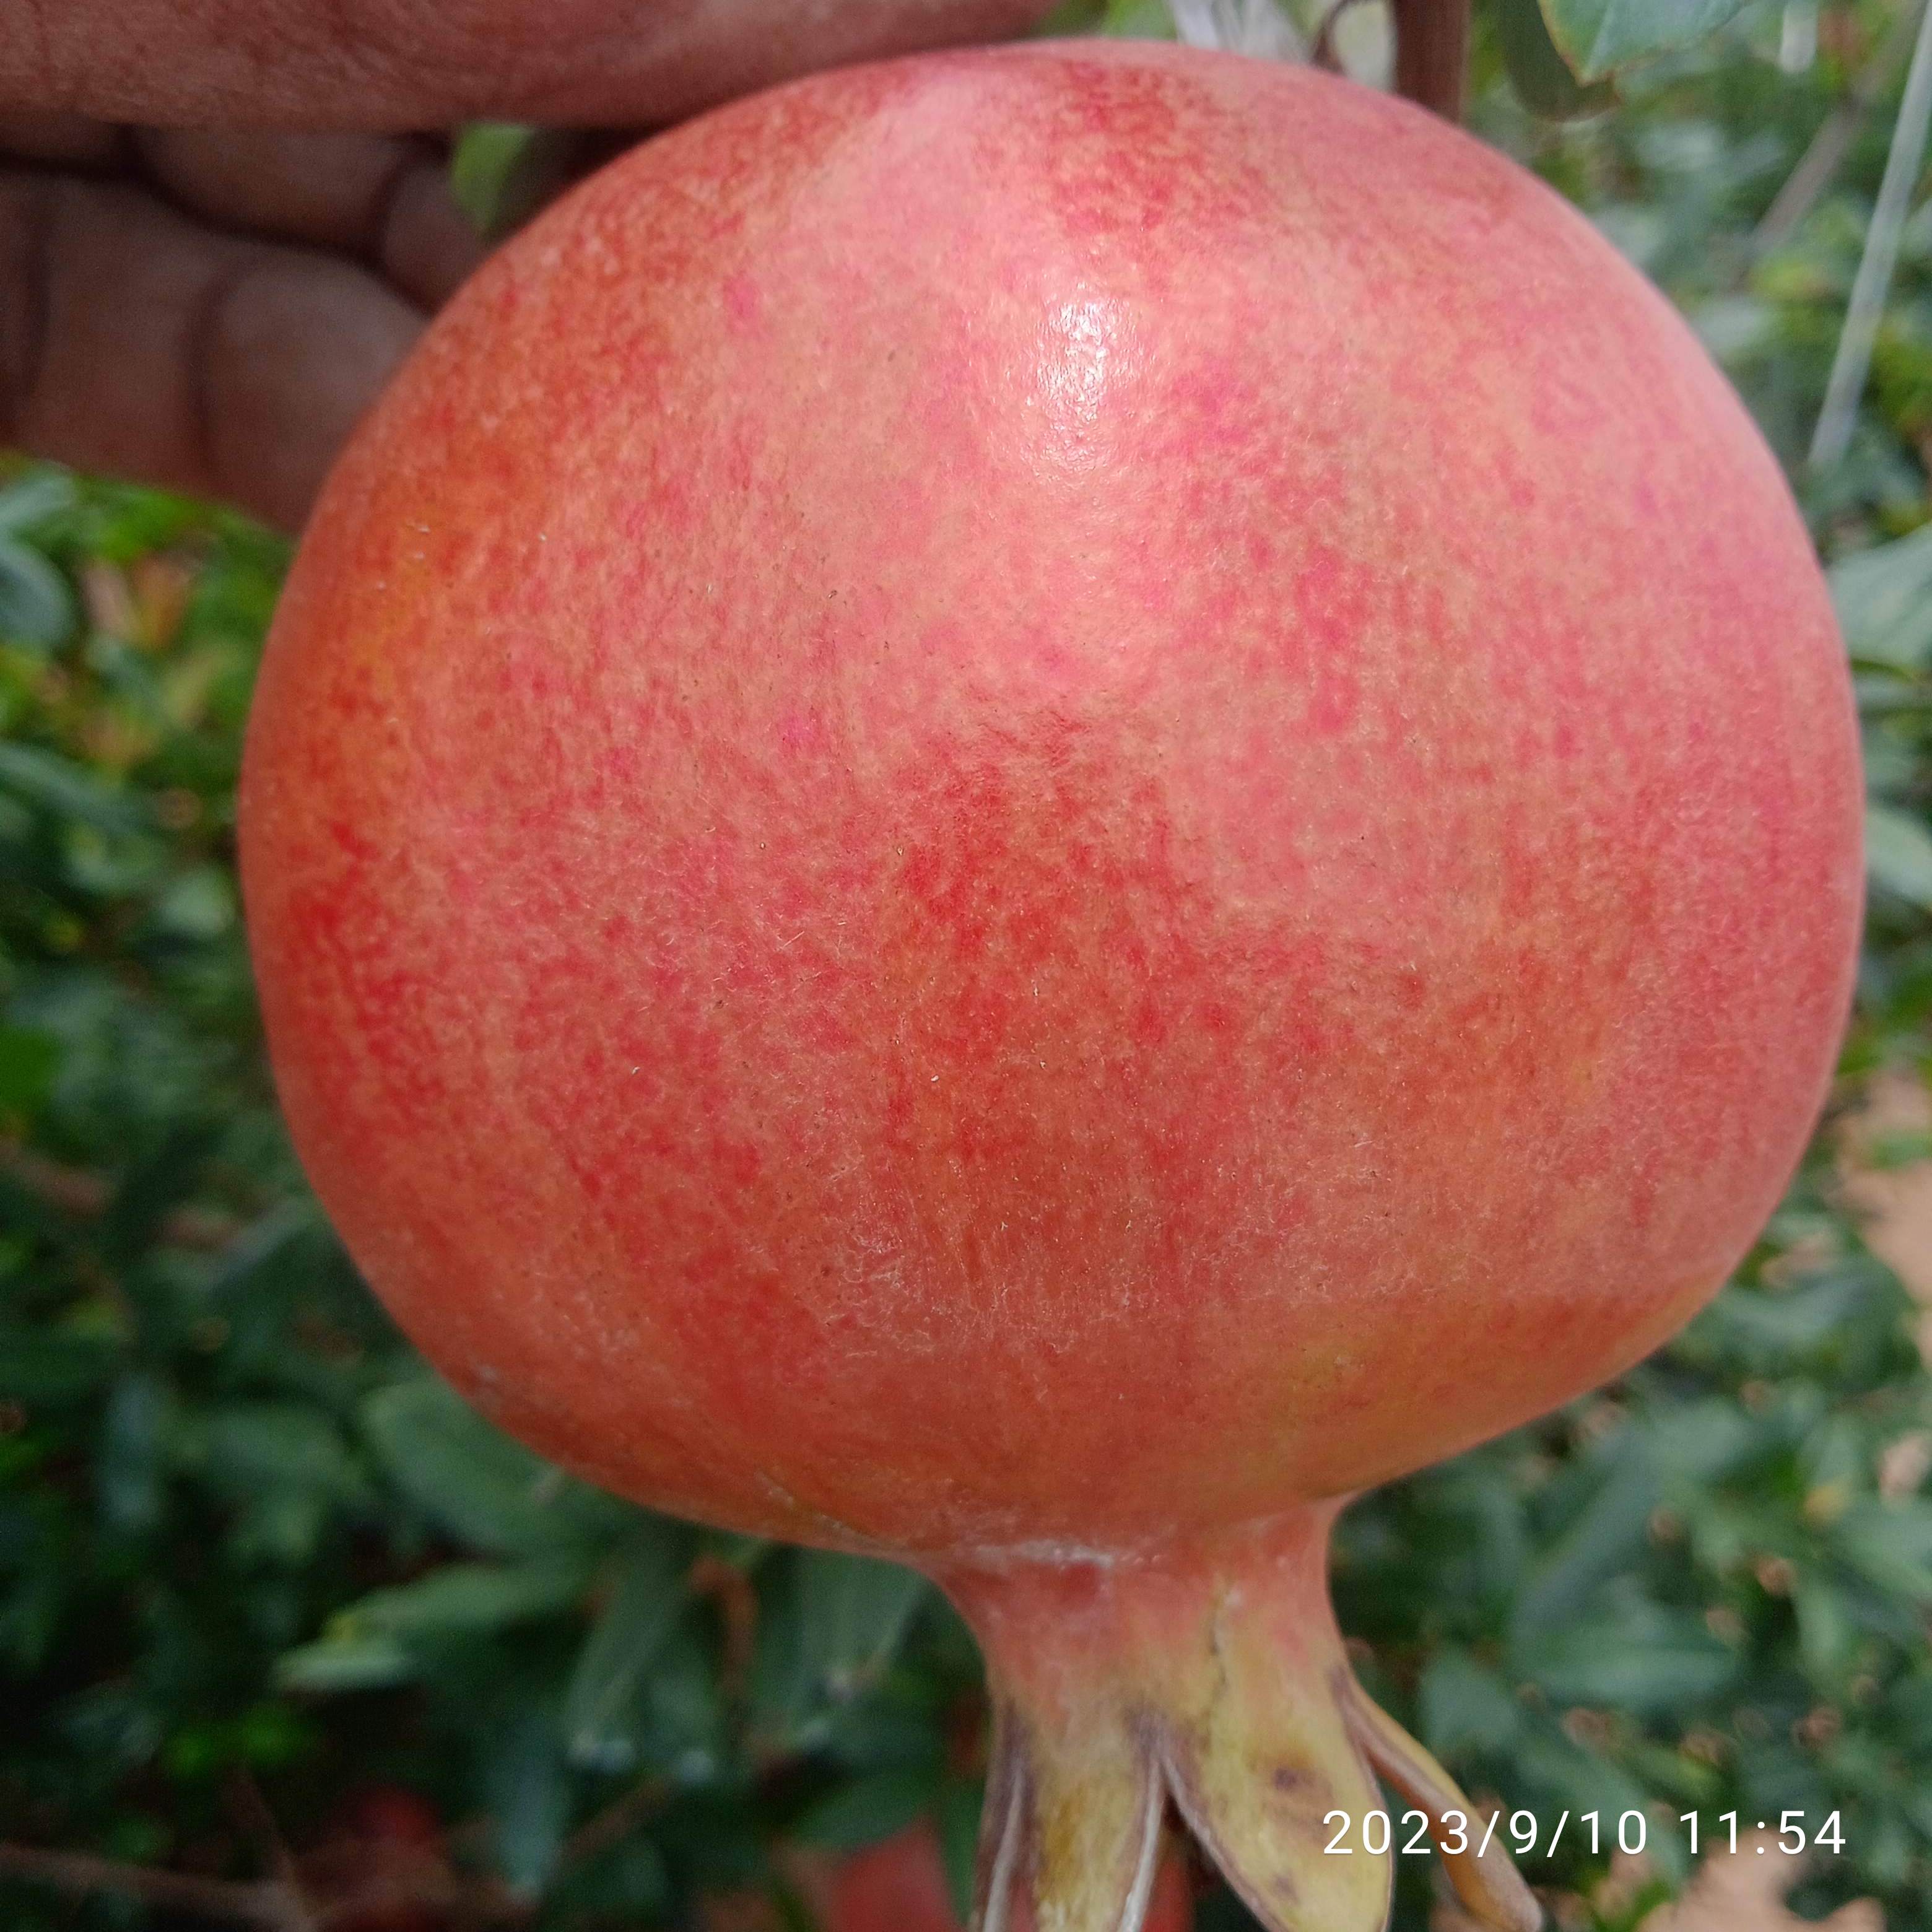
Label: Healthy